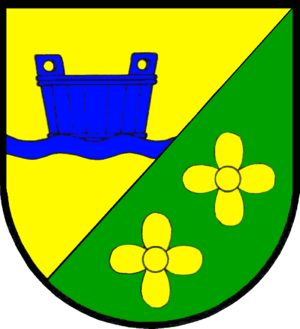
Løjt (Sydslesvig)
Coat of arms of Løjt (Sydslesvig)
Løjt er en landsby og kommune i det nordlige Tyskland under Slesvig-Flensborg kreds i Slesvig-Holsten. Kommunen samarbejder med andre kommuner i Sønder Brarup kommunefælleskab.